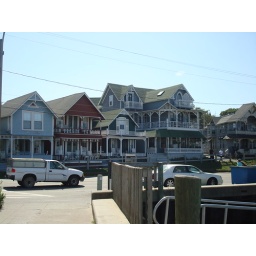
Gingerbread houses by the water